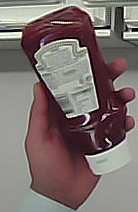
Product: heinz_ketchup